Ennis Hayes

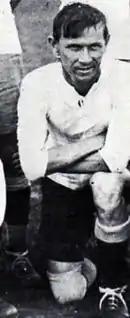
Hayes with the Argentina national team

Ernesto "Ennis" Hayes (10 May 1896 – 6 February 1956) was an Argentine footballer who played as a forward. He played most of his career at Rosario Central, being also called for the Argentina national team.